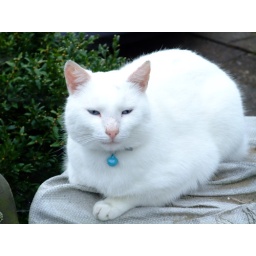
lazy big white cat in Marken, she looked comfortable and sleepy in the chill afternoon.